LGBTQ themes in comics

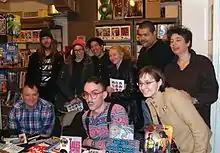
2014 signing for the LGBT anthology "Qu33r" at Jim Hanley's Universe in Manhattan. From left to right, back row, are Sabin Calvert, Katie Fricas, Carlo Quispe, Abby Denson, Ivan Velez, Jr. and Jennifer Camper. From left to right, front row, are L. Nichols, Sasha Hedges Steinberg and Laurel Lynn Leake.

The 1990s saw the creation of a number of independent publishing houses with output that competed with the giants of mainstream comics publishing, Marvel and DC. The companies included Malibu Comics, Image Comics (such as Hisao and Guilliame from "Morning Glories") IDW Publishing, and later, Dark Horse Comics. These companies gave greater artistic freedom to their writers and artists and chose not to ascribe to the Comics Code, allowing exploration of more mature themes. As a result, comics from these companies included a greater relative number of LGBT characters and storylines than their more traditional competitors. LGBT superhero characters include Spectral and Turbo Charge (from Malibu comics), and Gen's Sarah Rainmaker (created by Wildstorm for Image Comics before being taken over by DC). Colleen Doran's "A Distant Soil", dating back to the black-and-white independent movement of the 1980s, and published by Image since 1996, featured openly gay characters as the romantic leads that gained the series a Gaylactic Spectrum Award nomination.